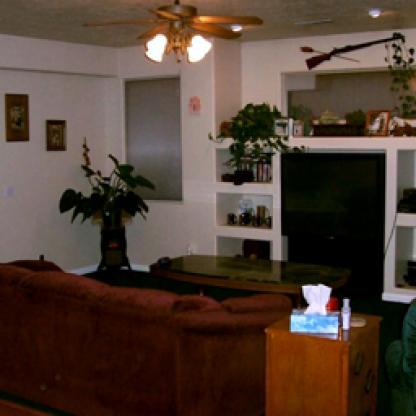
Scene: Indoor